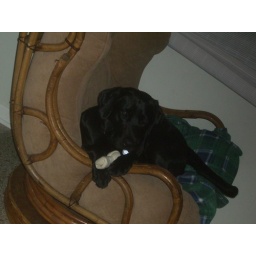
Grace sitting in her chair